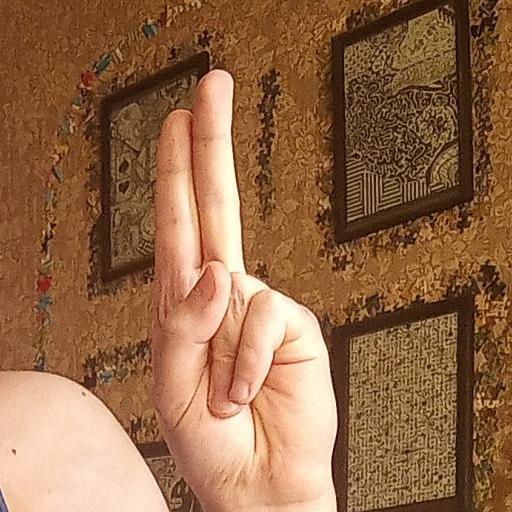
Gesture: two_up